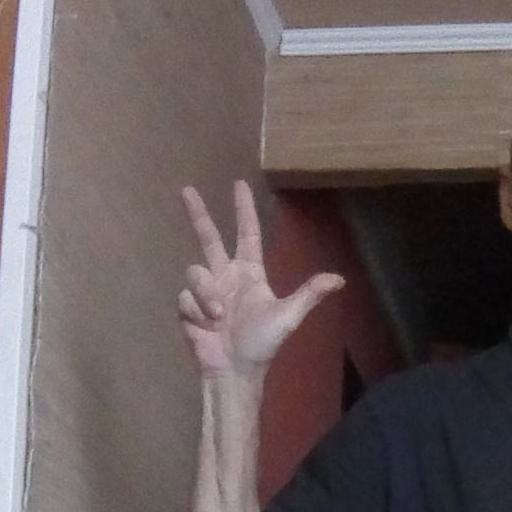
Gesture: three2